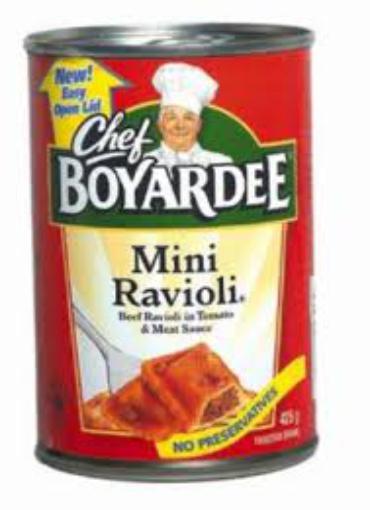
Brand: Chef Boyardee
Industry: Food